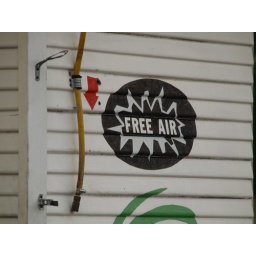
Houston Texas walking around the Old Montrose neighborhood down Westheimer street 2010 Building Streets Signs Vintage